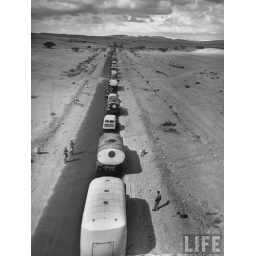
Oil trucks being stopped by British troops at roadblock in the Suez canal zone on the road from S